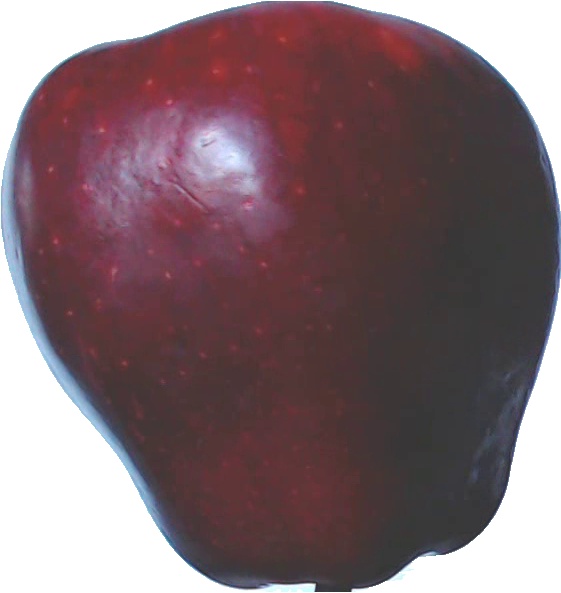
Label: apple_red_delicios_1